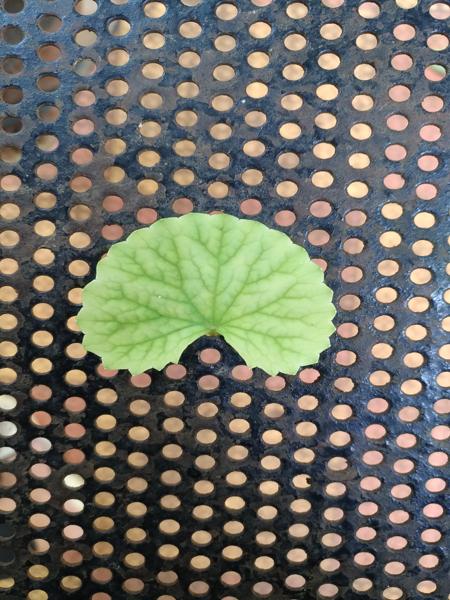
Plant: Bhrami